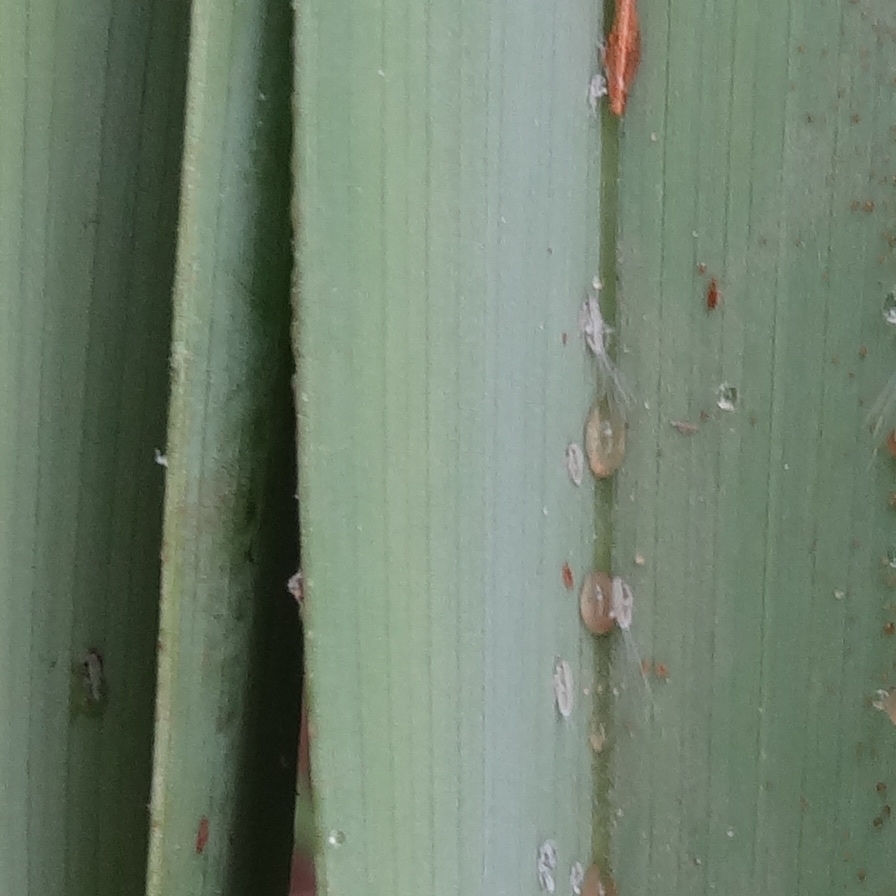
Label: Dubas